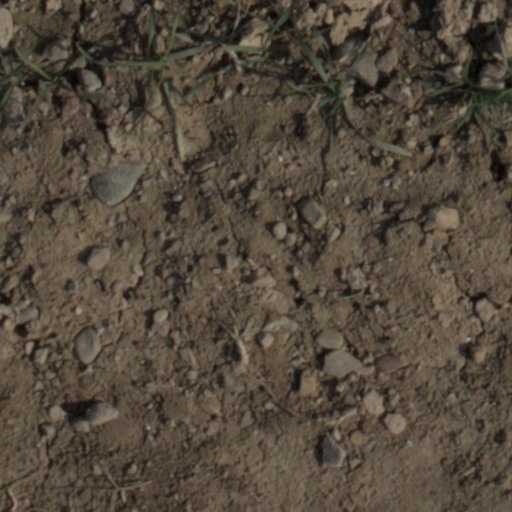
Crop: wheat